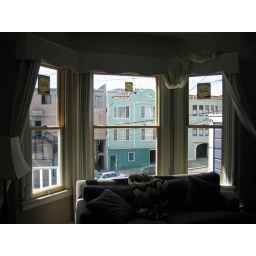
We got all new windows today. Every window in the house that wasn't new from the recent remodel was replaced.